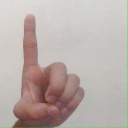
अक्षर: ड